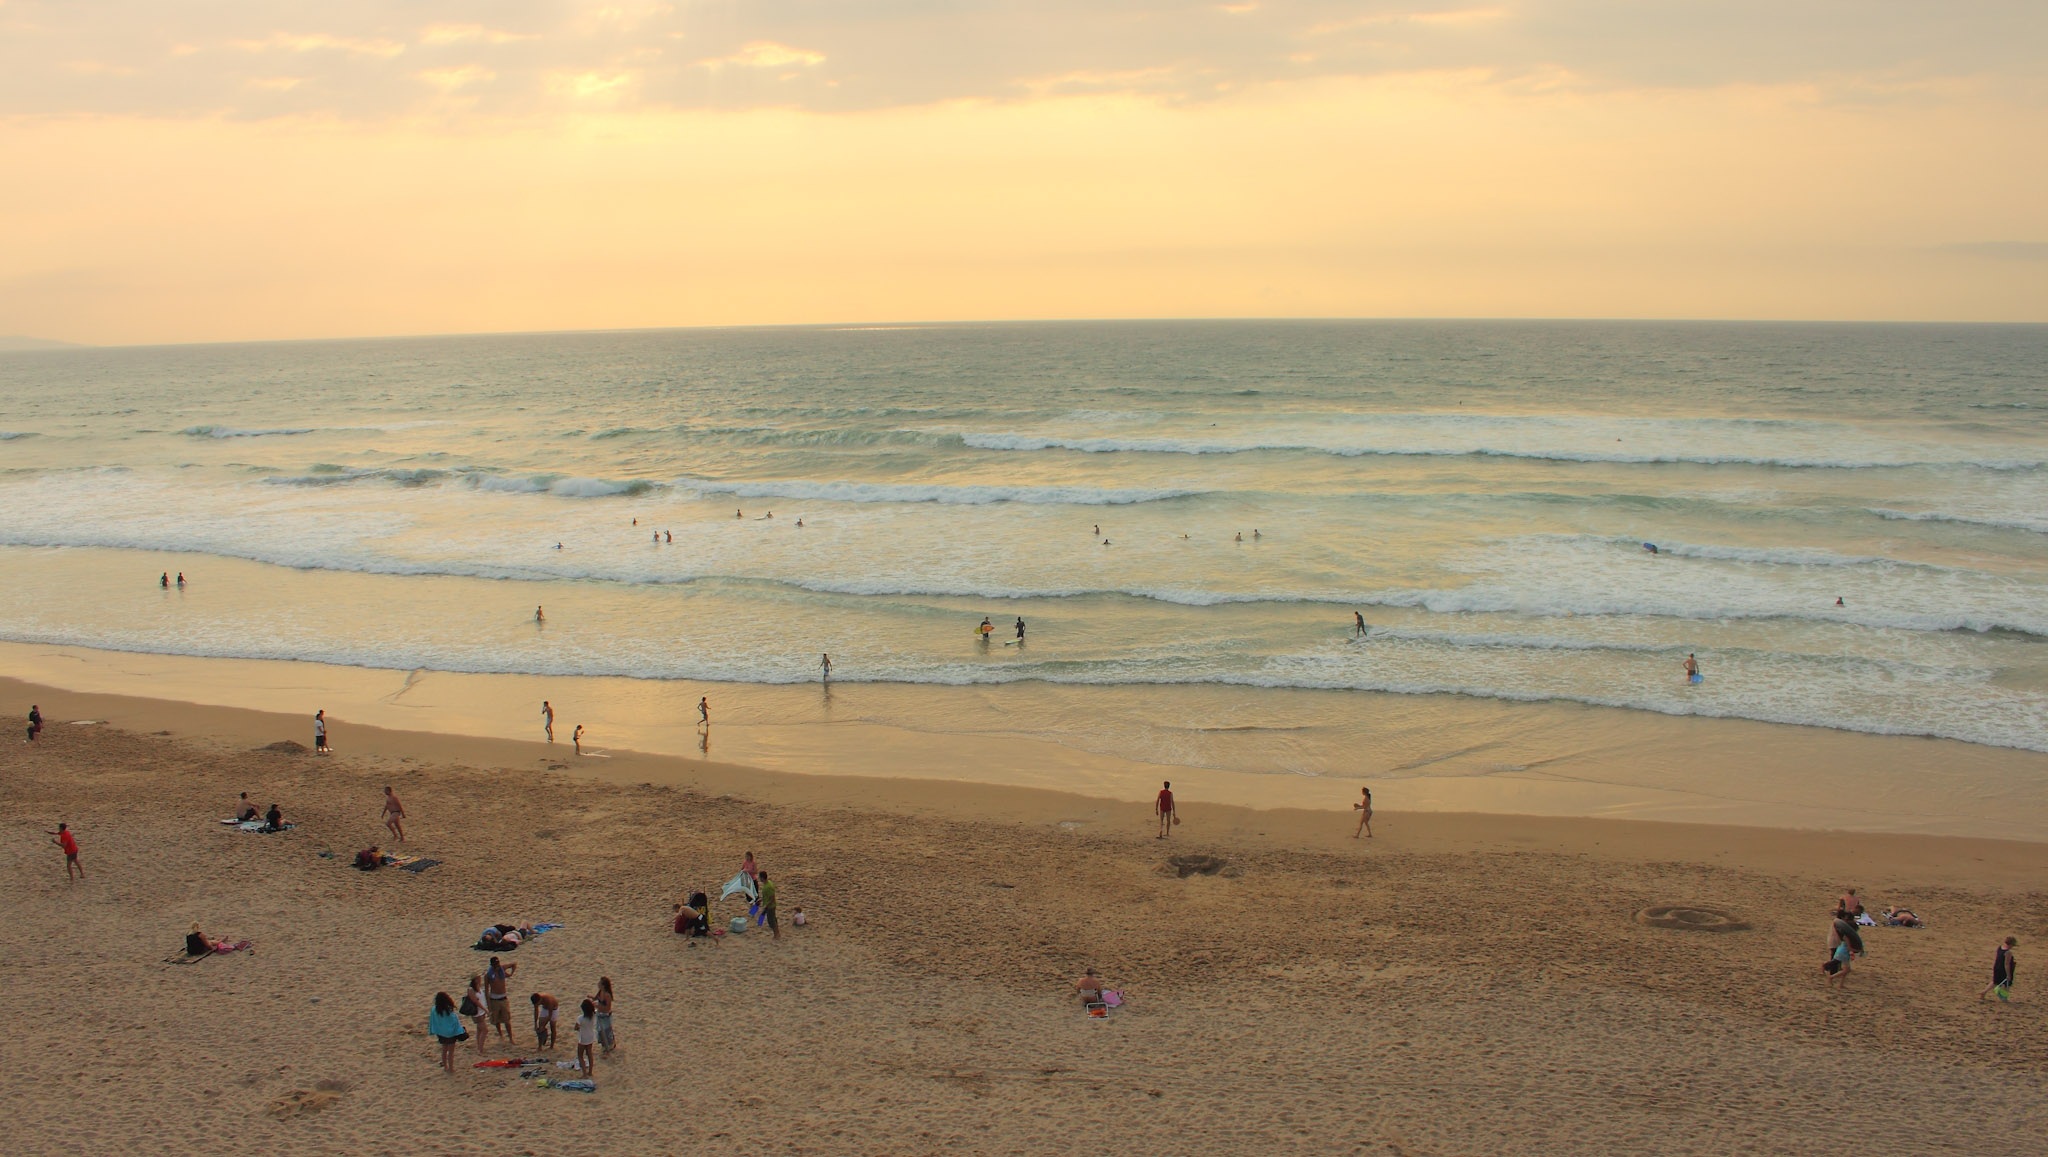
beach, landscape, sea, coast, water, nature, sand, ocean, horizon, morning, dune, shore, wave, summer, swim, holiday, material, body of water, habitat, cape, beach sea, beach water, erg, by the sea, beautiful beaches, most beach, mudflat, natural environment, aeolian landform, wind wave